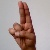
The image shows a hand gesture representing the letter 'U' in Indian Sign Language.